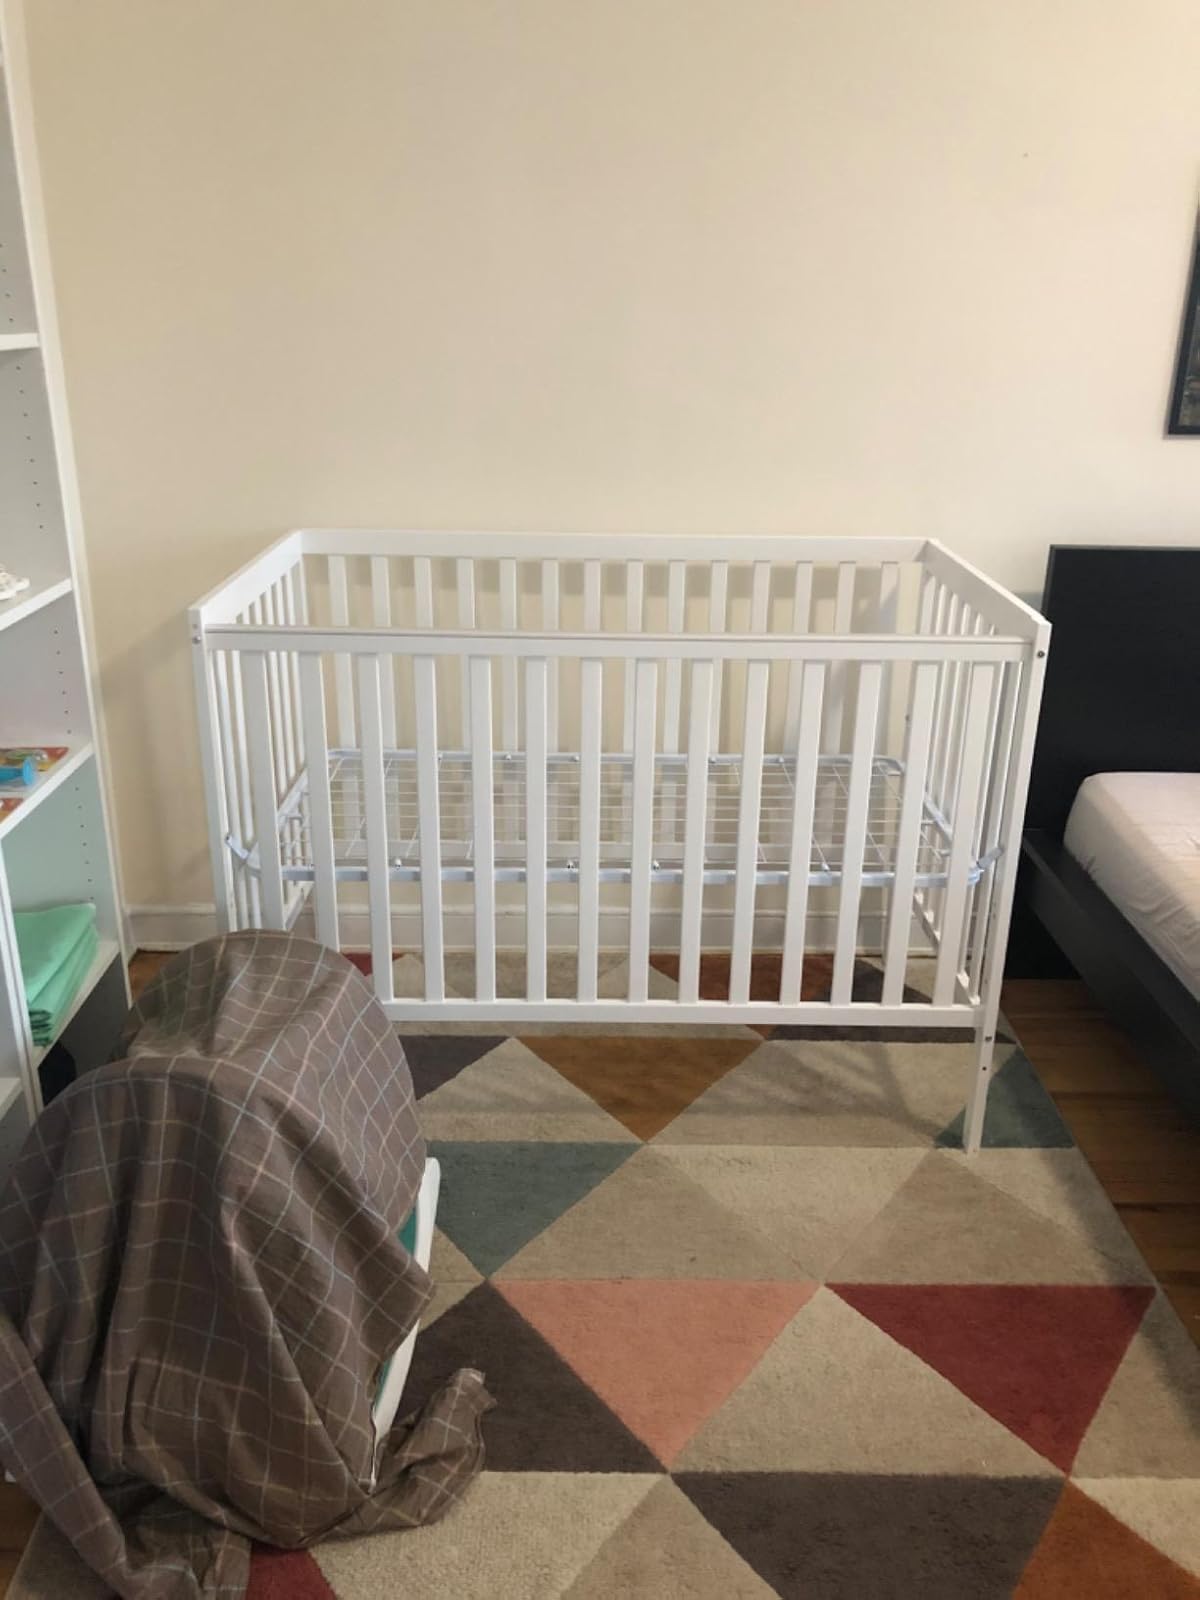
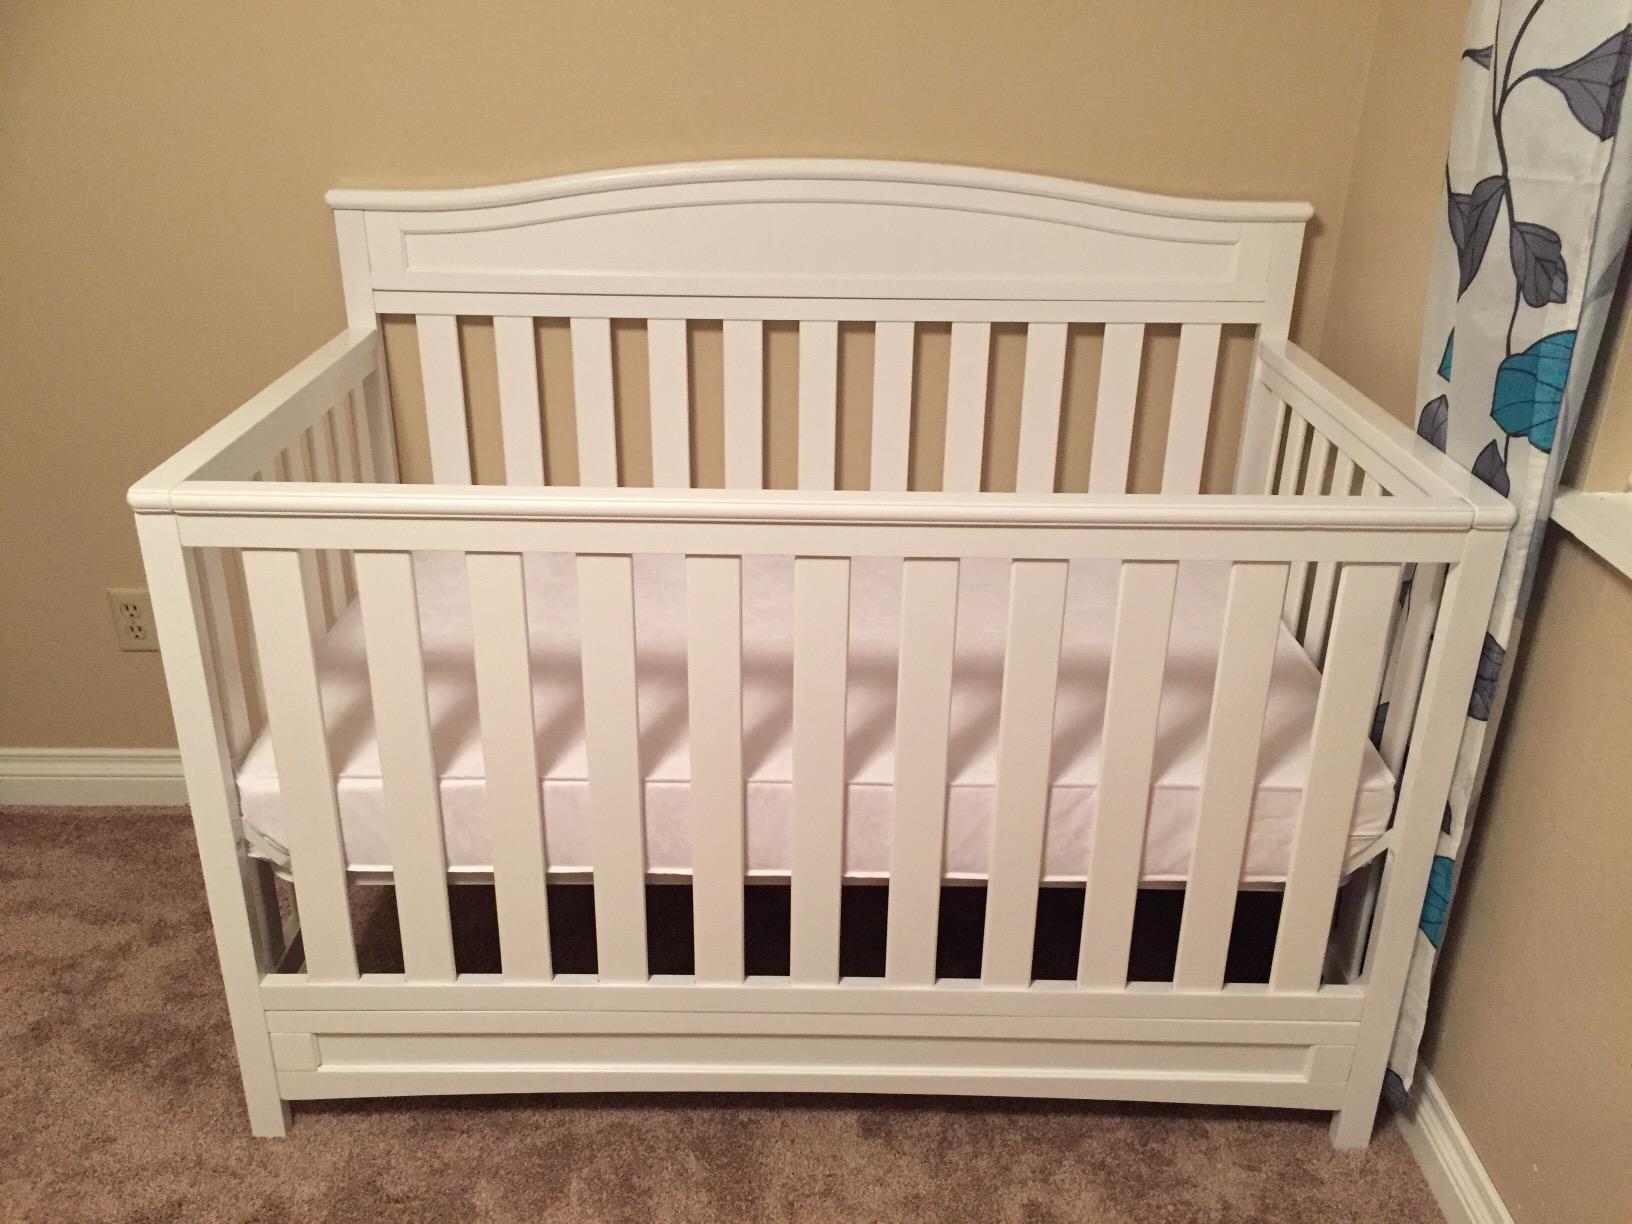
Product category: products_crib
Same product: no